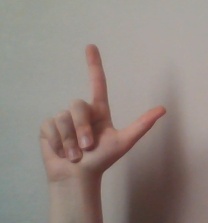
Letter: laam